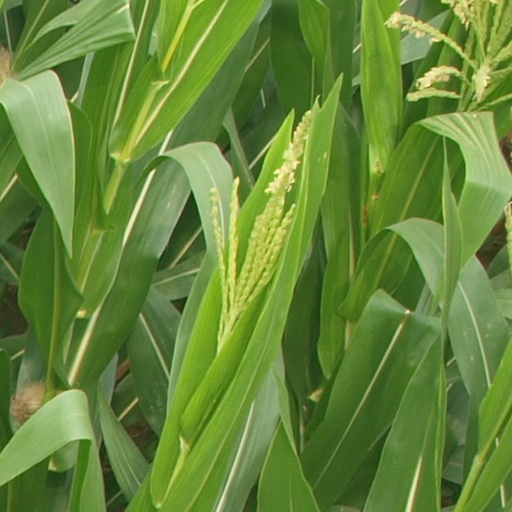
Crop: maize; corn